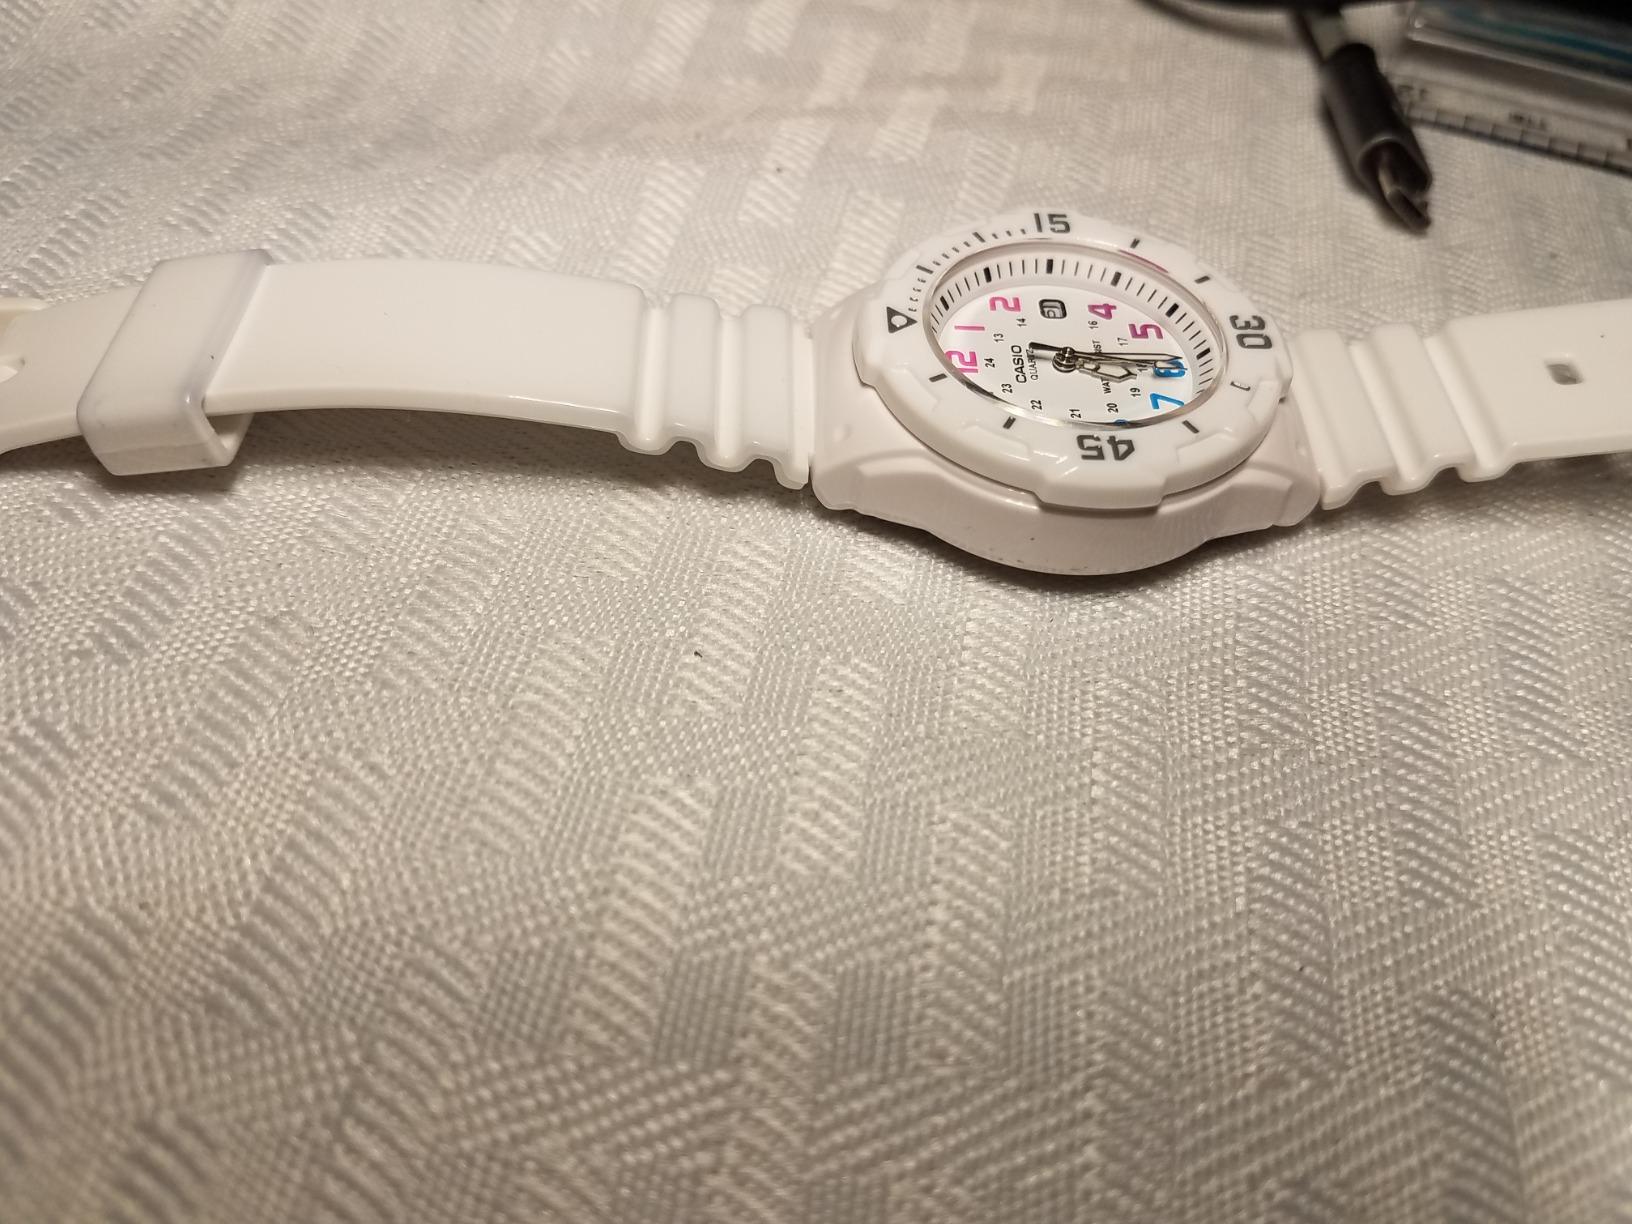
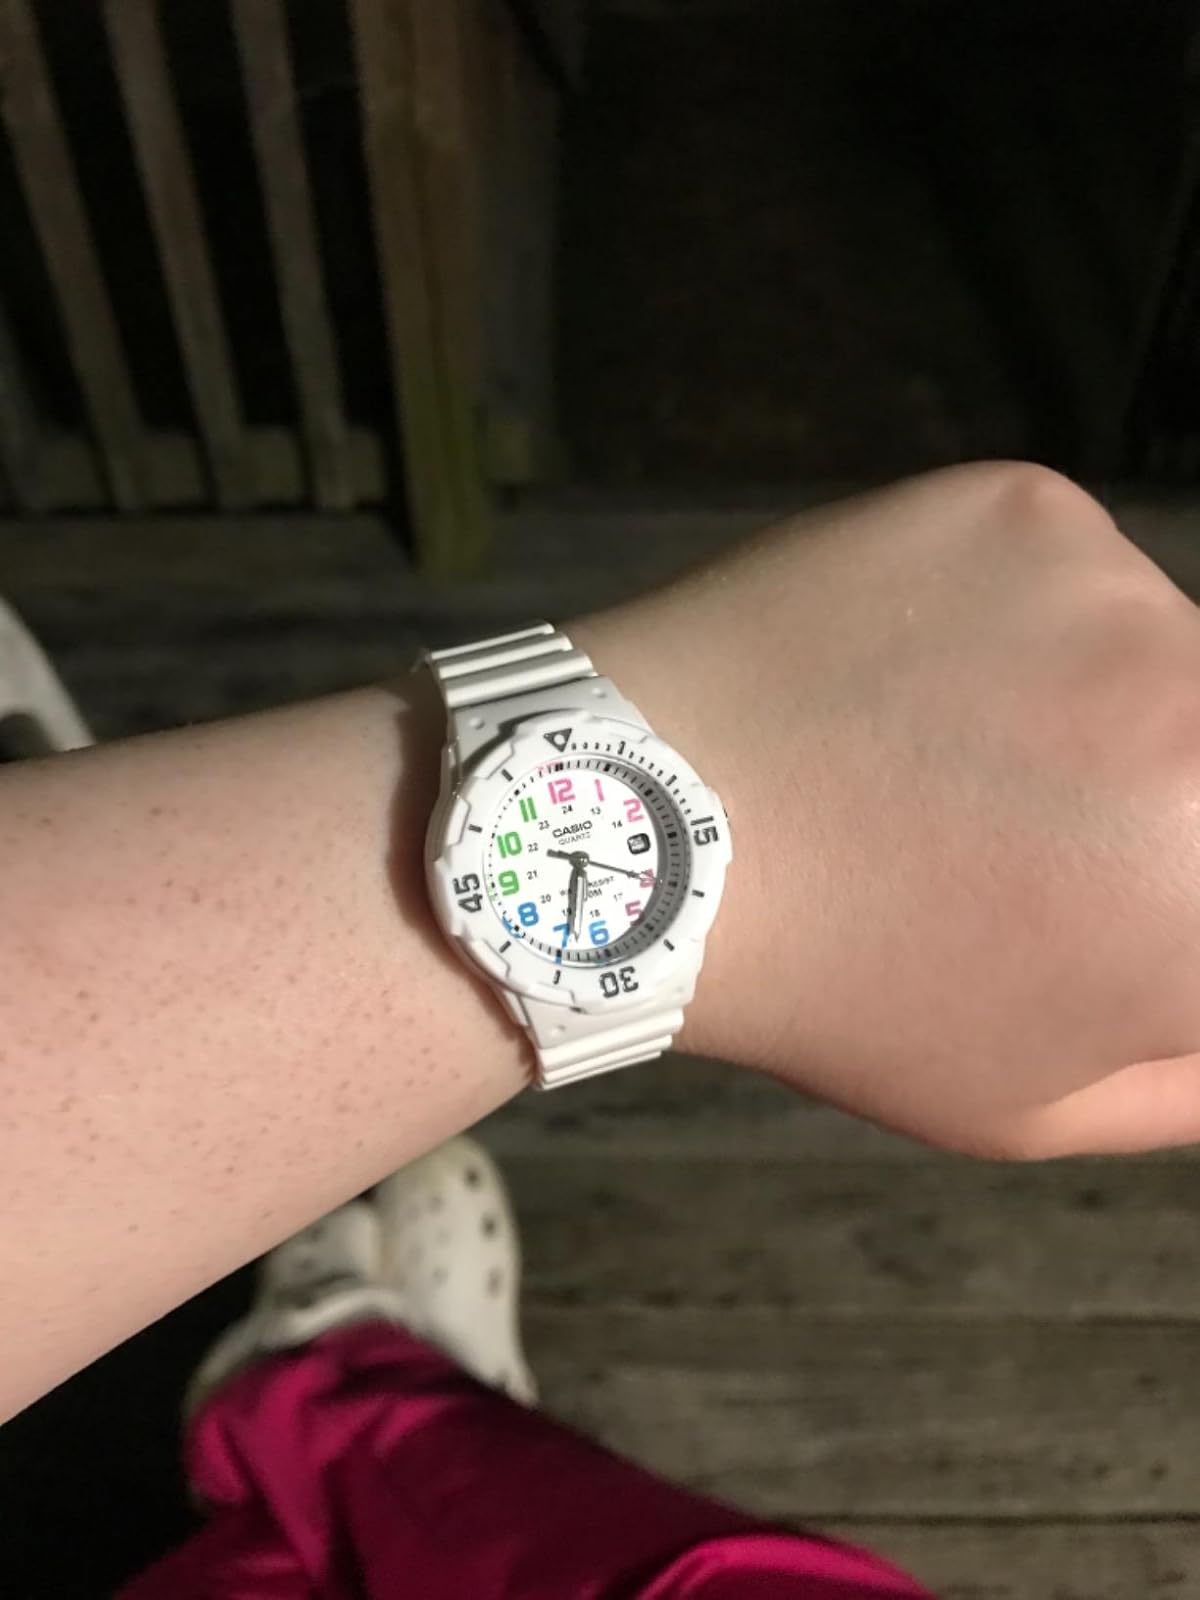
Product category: accessories_watch
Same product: yes